Adventuredome

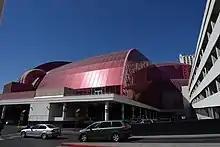
Adventuredome at street level

Circus Circus Enterprises announced the theme park on August 26, 1992, as an addition to its Circus Circus Las Vegas resort. The Grand Slam Canyon, themed after the Grand Canyon, would be built west of the casino, on a deck located above a parking lot. Veldon Simpson was the architect, and Arrow Dynamics was hired to design and build several of the rides. Perini Corporation was hired to construct the dome itself. The park cost $90 million to build.